Northwestern High School (Hyattsville, Maryland)

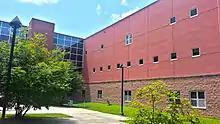
The C-wing (main wing) at Northwestern High School

Northwestern's football and soccer stadium (previously known as the Prince George's County Memorial Stadium) can accommodate the entire student population, and has a modern, air-conditioned press box.